Rock music of Canada

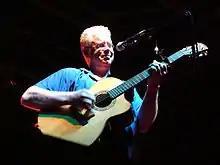
Bruce Cockburn performing at the City Stages festival in Birmingham, Alabama, United States.

As the late fifties gave way to the sixties, stars of the previous decade were still producing hits, but they were quickly losing ground as they struggled to find material that clicked with this new and energetic generation. However, "The Stroll" continued to be a popular dance craze well into the '60s alongside dances like "The Twist" and "The Mashed Potato". The first Canadian-made and produced rock recording to achieve international popularity was "Clap Your Hands" in 1960 by a Montreal quartet, The Beaumarks. Shortly thereafter, they appeared on "American Bandstand" and a charity concert at Carnegie Hall. Bobby Curtola from Port Arthur, Ontario had several songs on the Canadian music charts beginning with "Hand In Hand With You" in 1960. His biggest chart-topper came in 1962 with the song "Fortune Teller", which was also successful internationally. In 1966, he won an RPM Gold Leaf Award (The Gold Leaf Awards, which were in effect the first Juno Awards) for being the first Canadian to have a gold album. The CHUM Chart debuted on May 27, 1957, under the name CHUM's Weekly Hit Parade, to 1986, and was the longest-running Top 40 chart in Canada.